Colonial Annapolis Historic District

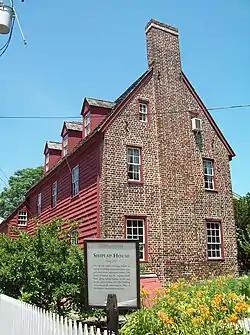
Shiplap House, Colonial Annapolis Historic District, July 2009

The Colonial Annapolis Historic District is a historic district in the City of Annapolis, the state capital of Maryland, that was designated a National Historic Landmark District in 1965 and was geographically further expanded in 1984.